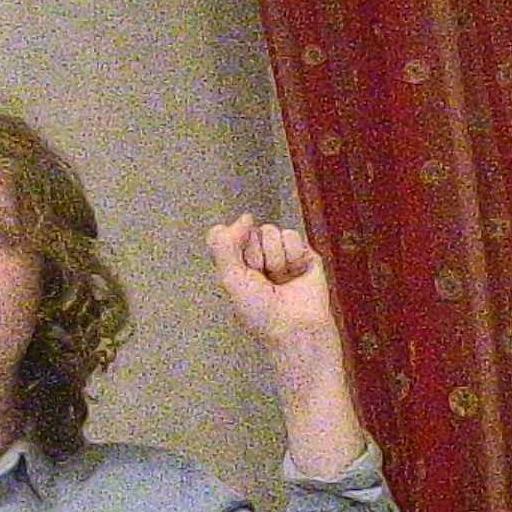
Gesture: fist